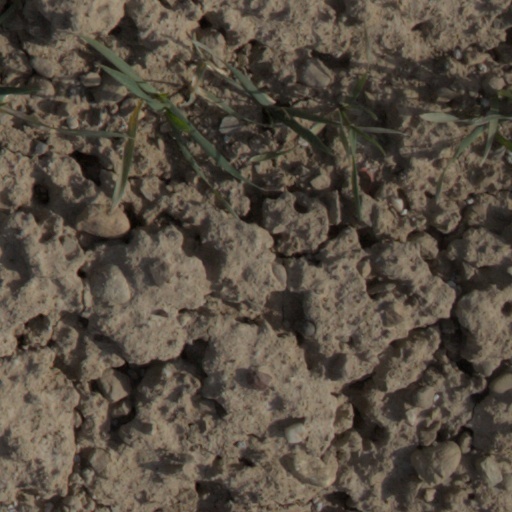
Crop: wheat